Strepsirrhini

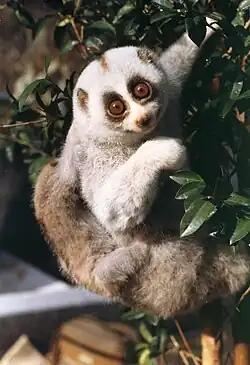
Like other primates, strepsirrhinid infants often cling to their mother's fur.

Approximately three-quarters of all extant strepsirrhine species are nocturnal, sleeping in nests made from dead leaves or tree hollows during the day. All of the lorisoids from continental Africa and Asia are nocturnal, a circumstance that minimizes their competition with the simian primates of the region, which are diurnal. The lemurs of Madagascar, living in the absence of simians, are more variable in their activity cycles. The aye-aye, mouse lemurs, woolly lemurs, and sportive lemurs are nocturnal, while ring-tailed lemurs and most of their kin, sifakas, and indri are diurnal. Yet some or all of the brown lemurs ("Eulemur") are cathemeral, which means that they may be active during the day or night, depending on factors such as temperature and predation.